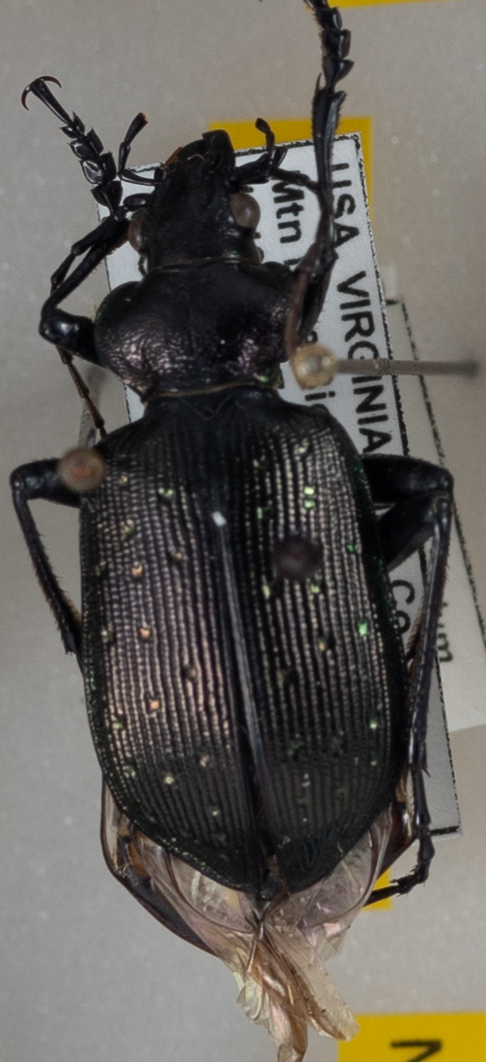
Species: Calosoma frigidum
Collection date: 2022-06-28
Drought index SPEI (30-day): -0.616
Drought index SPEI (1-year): -0.922
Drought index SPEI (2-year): -0.46